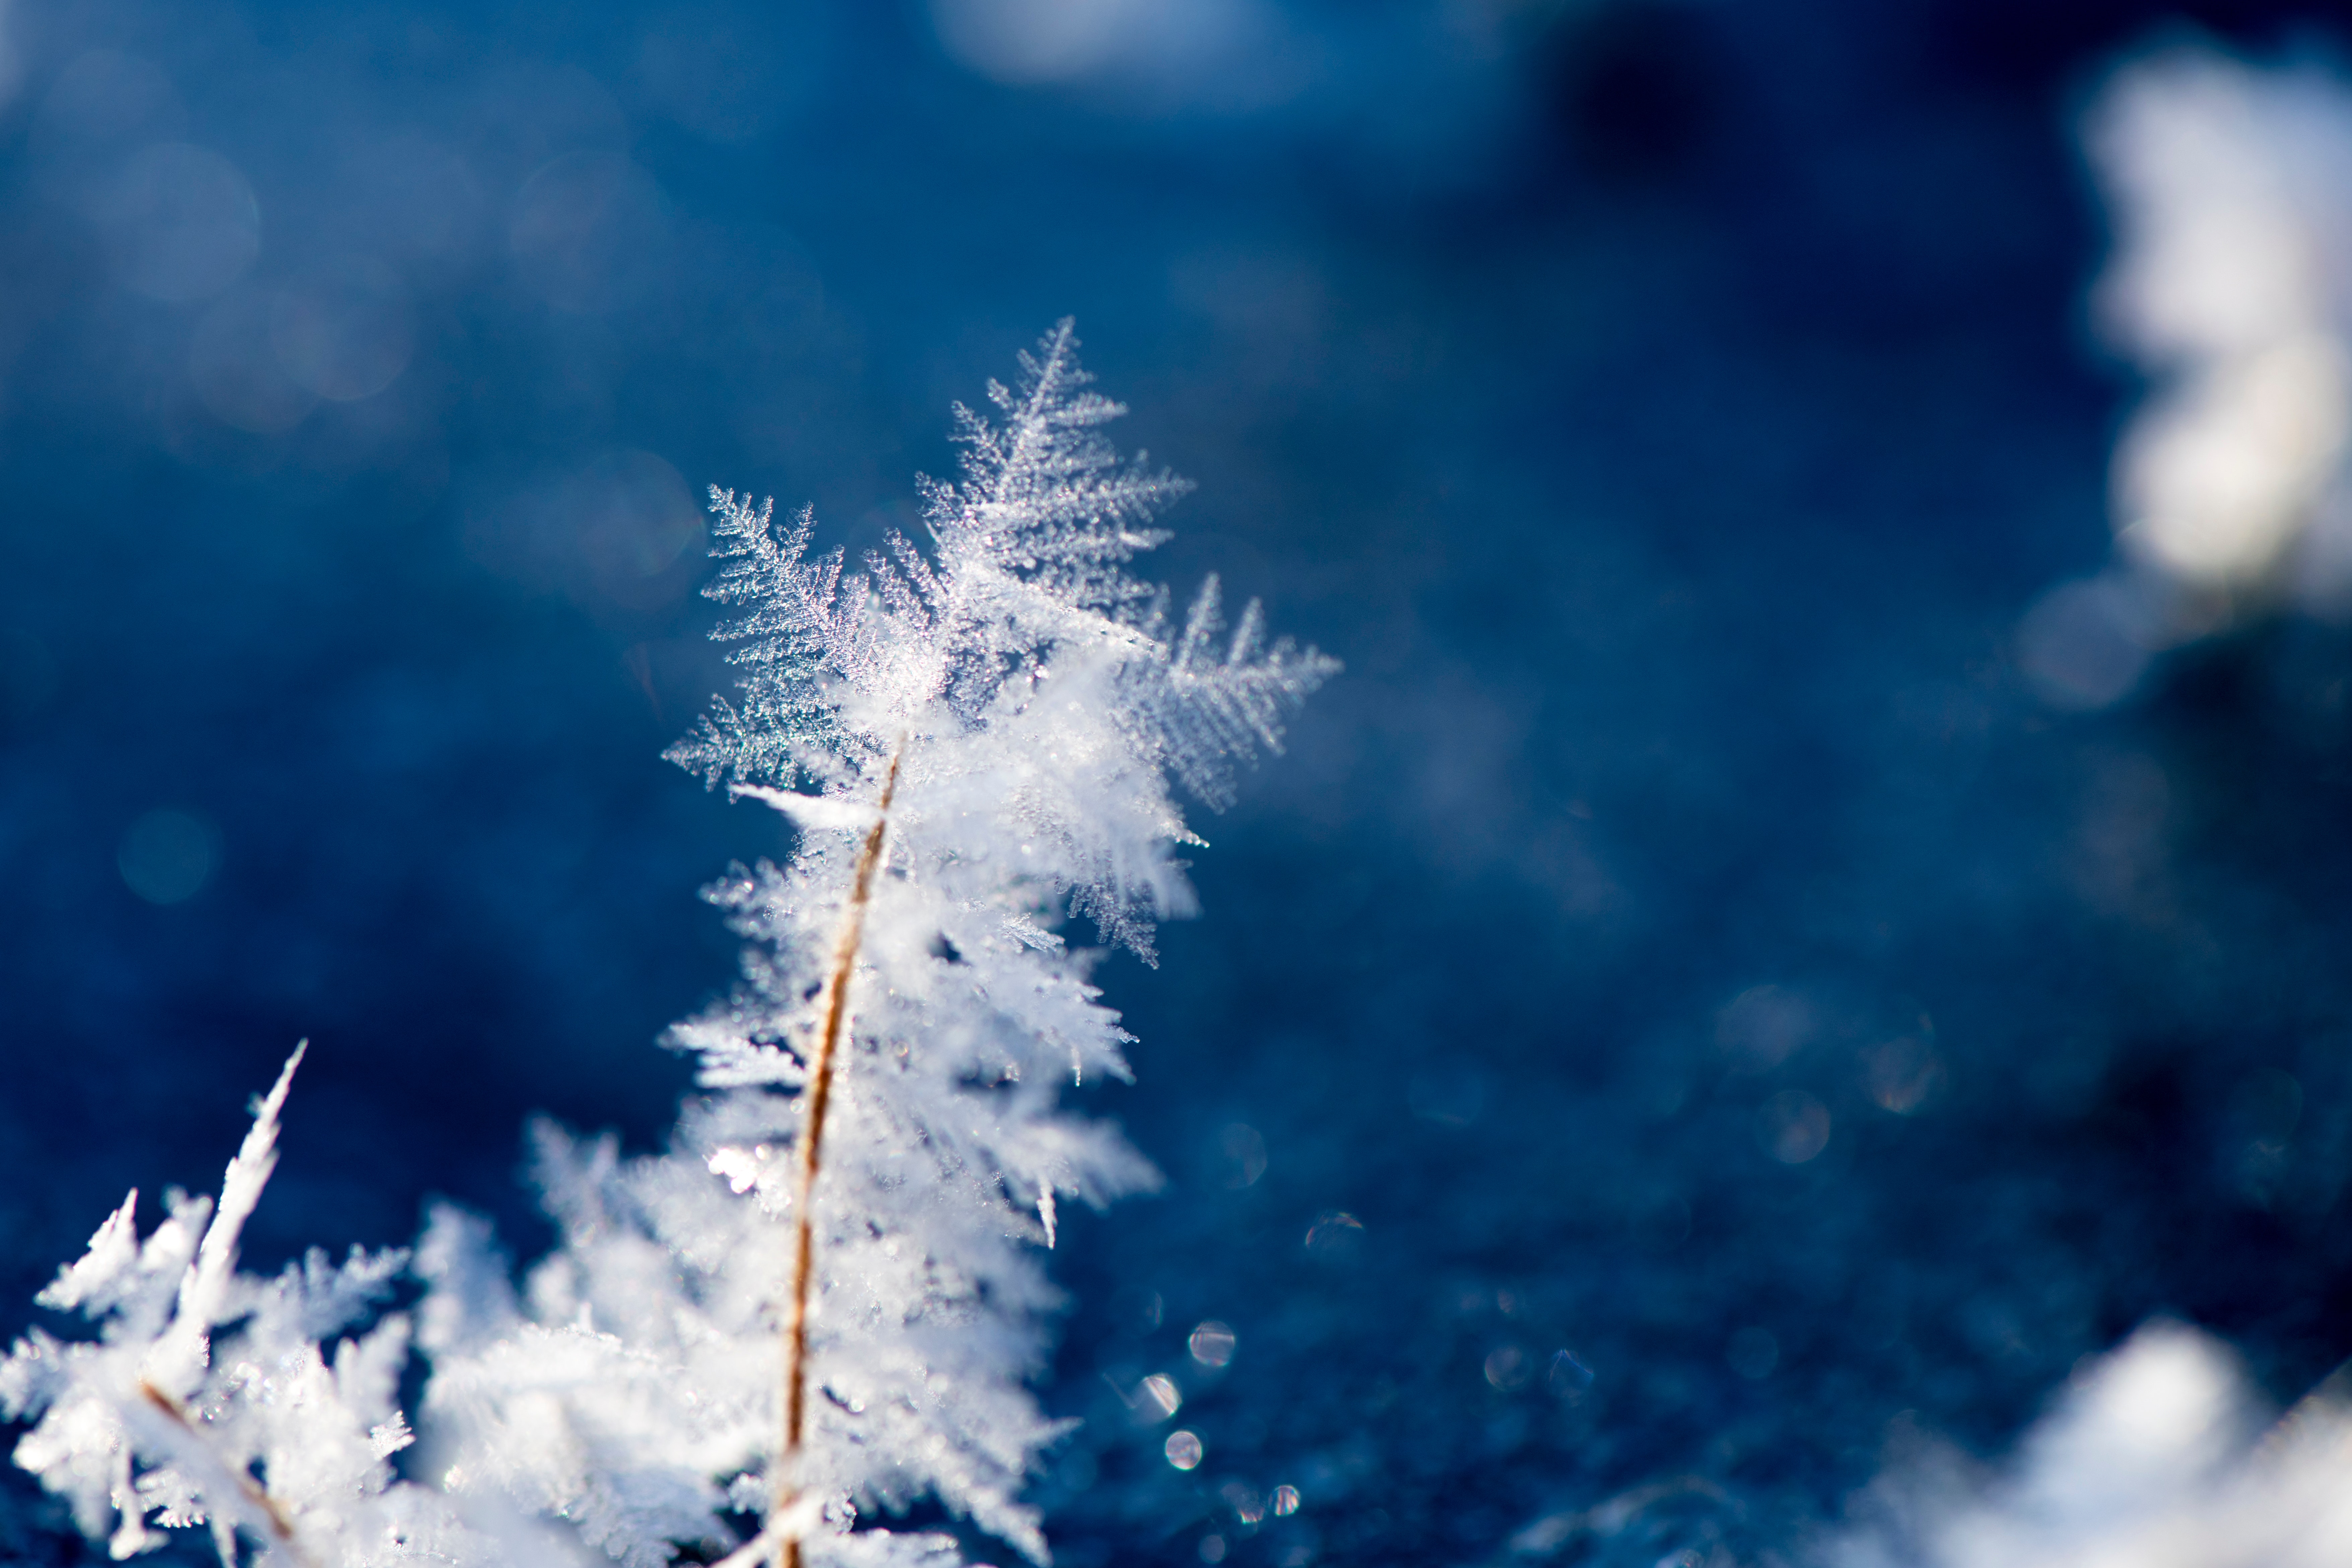
winter, sky, frost, nature, freezing, blue, snow, daytime, cloud, ice, tree, plant, sunlight, branch, grass, photography, twig, meteorological phenomenon, pine family